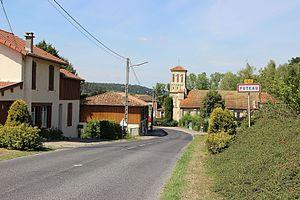
L'entrée du village de Futeau